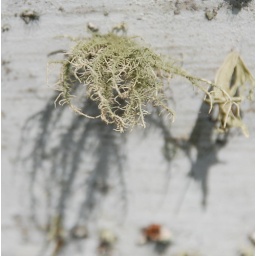
Moss growing in a wooden cemetery sign